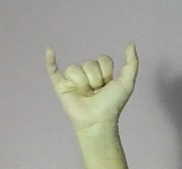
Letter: ya